KWKW

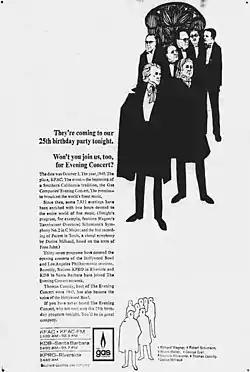
A 25th "birthday party" advertisement for KFAC's "Gas Company Evening Concert" featuring caricatures of multiple classical music composers including Richard Wagner, Maurice Abravanel and George Szell. Thomas Cassidy, "Evening Concert" host from 1943 to 1987, is seen standing at far right.

The Los Angeles Broadcasting Company was headed up by Errett Lobban Cord, a manufacturer best known for the Auburn and Cord automobile lines, and by O.R. "Ollie" Fuller, a dairy farmer who owned the Los Angeles dealership for Auburn-Cord, Fuller Motors; accordingly, KFAC stood for "Fuller-Auburn-Cord". Cord and Fuller also had purchased KFVD in Culver City, based at Hal Roach Studios; both they and KFAC would remain at their original sites until both relocated to the Fuller Motors dealership in Wilshire Center, directly adjacent to the Wilshire Community Church. KFAC broadcast a live three-hour program on April 12, 1932, to celebrate the grand opening of the new studios, with on-air talent from competing stations as special guests. As the studios were located in the dealership's fifth floor penthouse, large radio towers were erected on the roof but were purely for display and advertisement purposes as KFAC's actual transmitter site was moved to Los Angeles' Crestview neighborhood. O.R. Fuller and his company went bankrupt prior to completion of the studios in 1932, prompting Cord to acquire KFAC and KFVD outright.